Charles Pelham, Lord Worsley

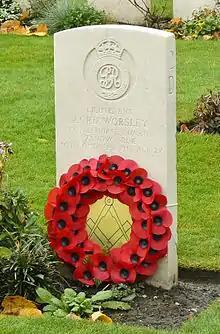
Lord Worsley's CWGC gravestone

In World War I, Charles Worsley served as a lieutenant in C Squadron of the Royal Horse Guards during hostilities in Flanders, commanding a machine gun section. On 30 October 1914, Worsley's section was cut off at Zandvoorde, Belgium, by a German attack and he was killed at the age of 27. Lord Worsley was first listed as "missing in action", but was officially recorded as dead early in 1915.